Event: Nepal Earthquake
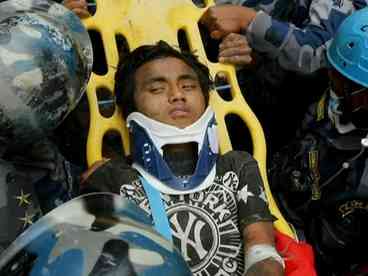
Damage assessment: no_damage